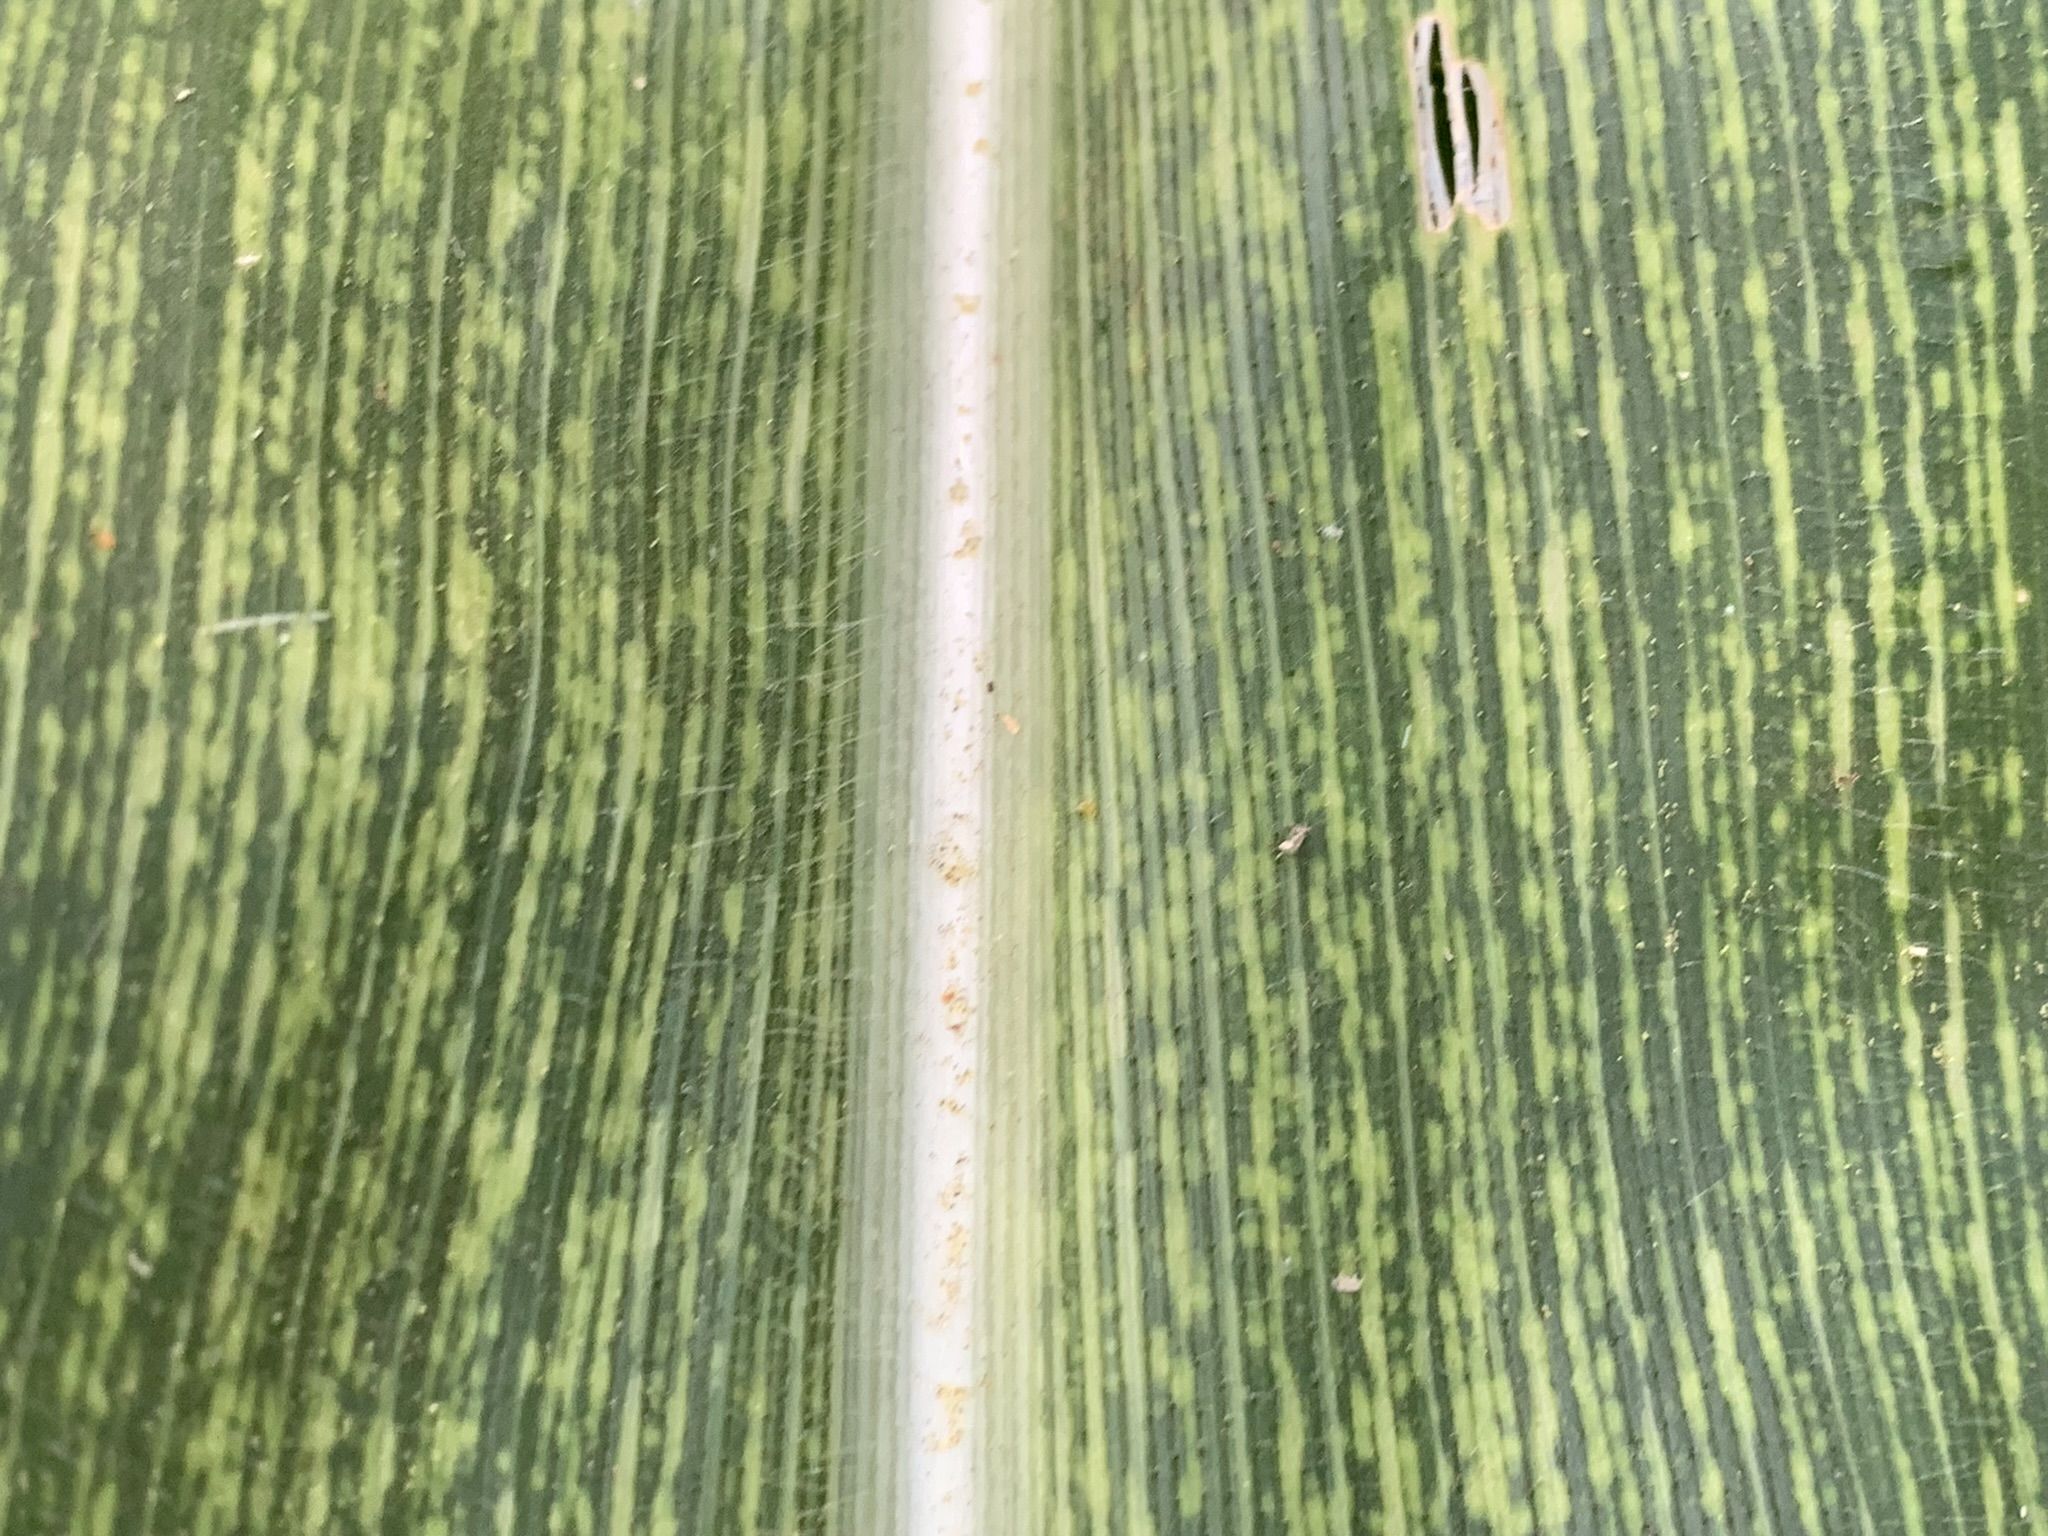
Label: MSV